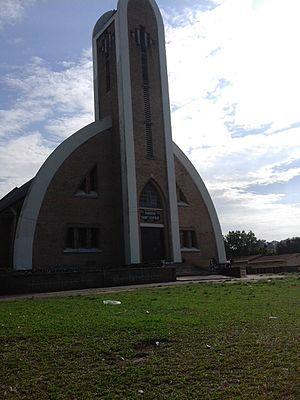
Eglise Saint Léopold à Ngaliema, Kinshasa
Kinshasa, appelée Léopoldville ou Leopoldstad de 1881 à 1966, est la capitale et la plus grande ville de la république démocratique du Congo ; elle s’étend sur 9 965 km². Avec une population estimée en 2020 à 14,3 millions d'habitants, son agglomération urbaine est la troisième la plus peuplée d'Afrique après Le Caire et Lagos, et constitue la plus grande agglomération francophone du monde, en ayant dépassé celle de Paris dans les années 2010, et figure parmi les agglomérations les plus peuplées au monde. Située sur la rive sud du fleuve Congo, au niveau du Pool Malebo, elle fait face à la capitale de la République du Congo, Brazzaville. Les limites de la ville étant très étendues, plus de 90 % de sa superficie sont des espaces ruraux ou forestiers ; les parties urbanisées se trouvent à l'ouest du territoire. Kinshasa a le statut administratif de ville et constitue l'une des 26 provinces du pays. Ses habitants sont nommés les Kinois.